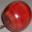
Label: apple